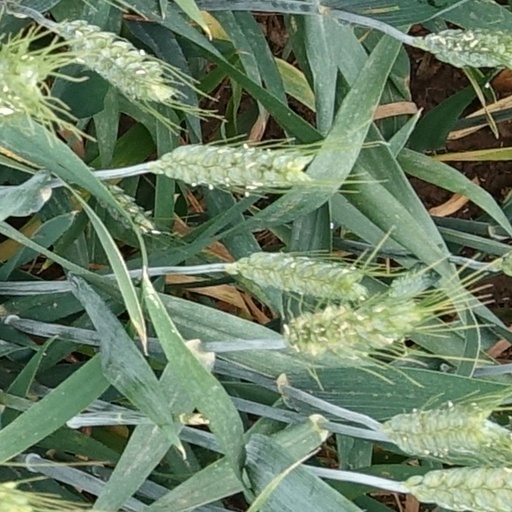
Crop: wheat